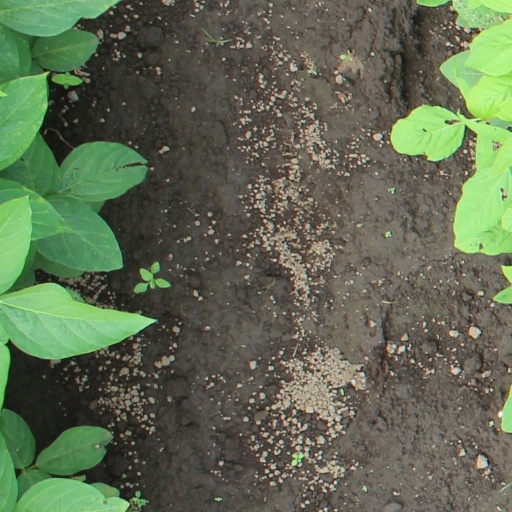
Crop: soybean